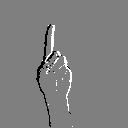
ASL letter: d